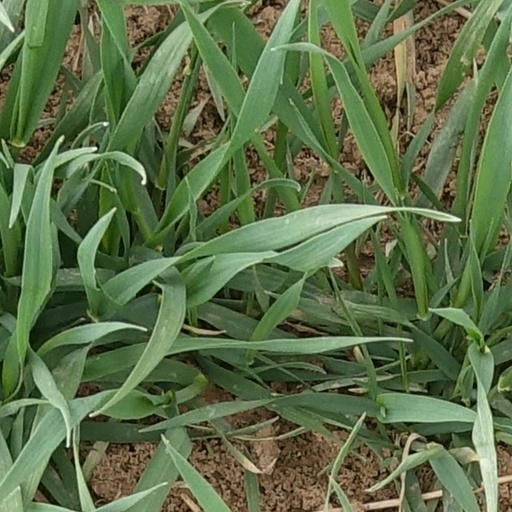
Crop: wheat